Jason Taylor (rugby league)

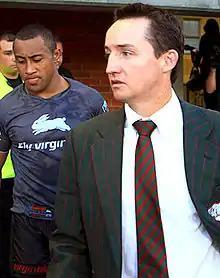
Taylor as coach of the Rabbitohs

Previously the assistant coach at the Parramatta Eels, he was appointed as head coach in May 2006 for the remainder of the season after Brian Smith left the club following the announcement of his sacking for season 2007. When Taylor took over as Parramatta coach, the club had only won 2 of its first 8 games. Taylor then guided Parramatta on a 9-game winning streak as the club finished in 8th place on the table and qualified for the finals. Parramatta were eliminated in the first week of the finals losing to minor premiers Melbourne 12–6.